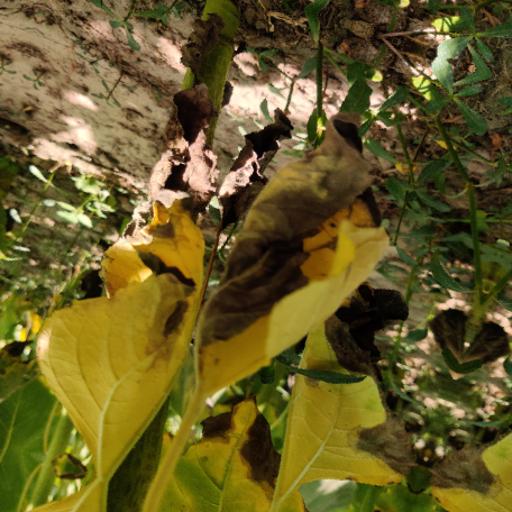
Label: Leaf_scars